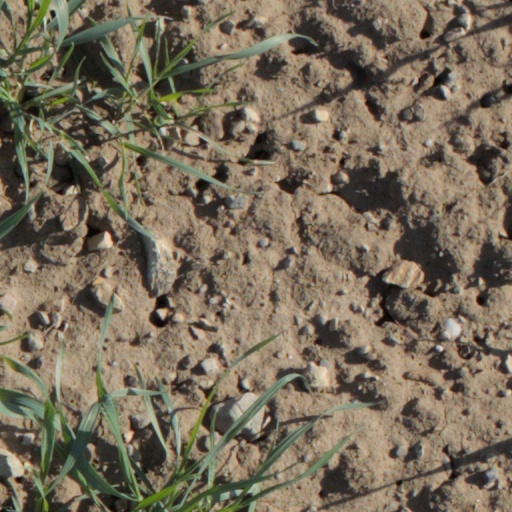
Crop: wheat